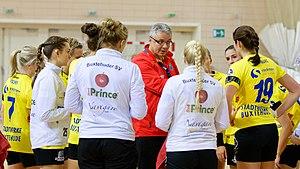
Rencontre du 3e tour de la Coupe des Vainqueurs de Coupe. A Issy Les Moulineaux, le 22 novembre 2015.